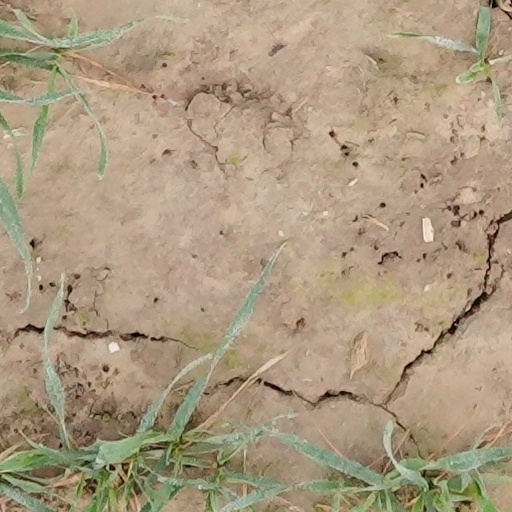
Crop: wheat